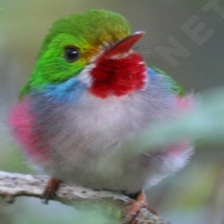
Species: CUBAN TODY
Scientific name: TODUS MULTICOLOR